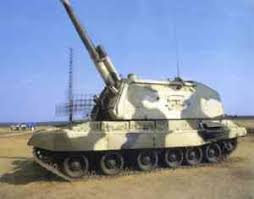
Label: 2S19_MSTA